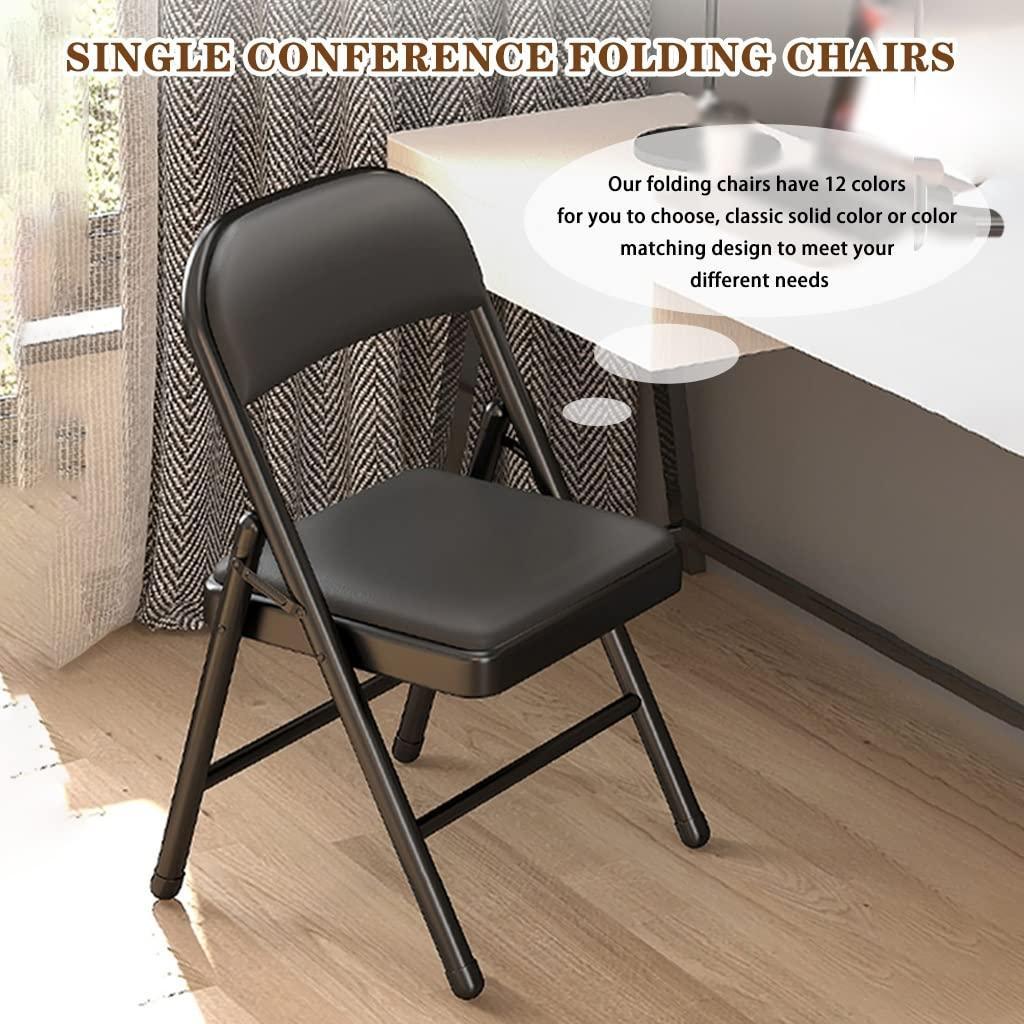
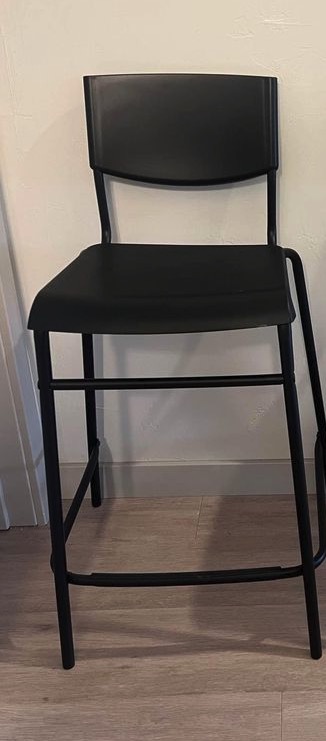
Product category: stool
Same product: no